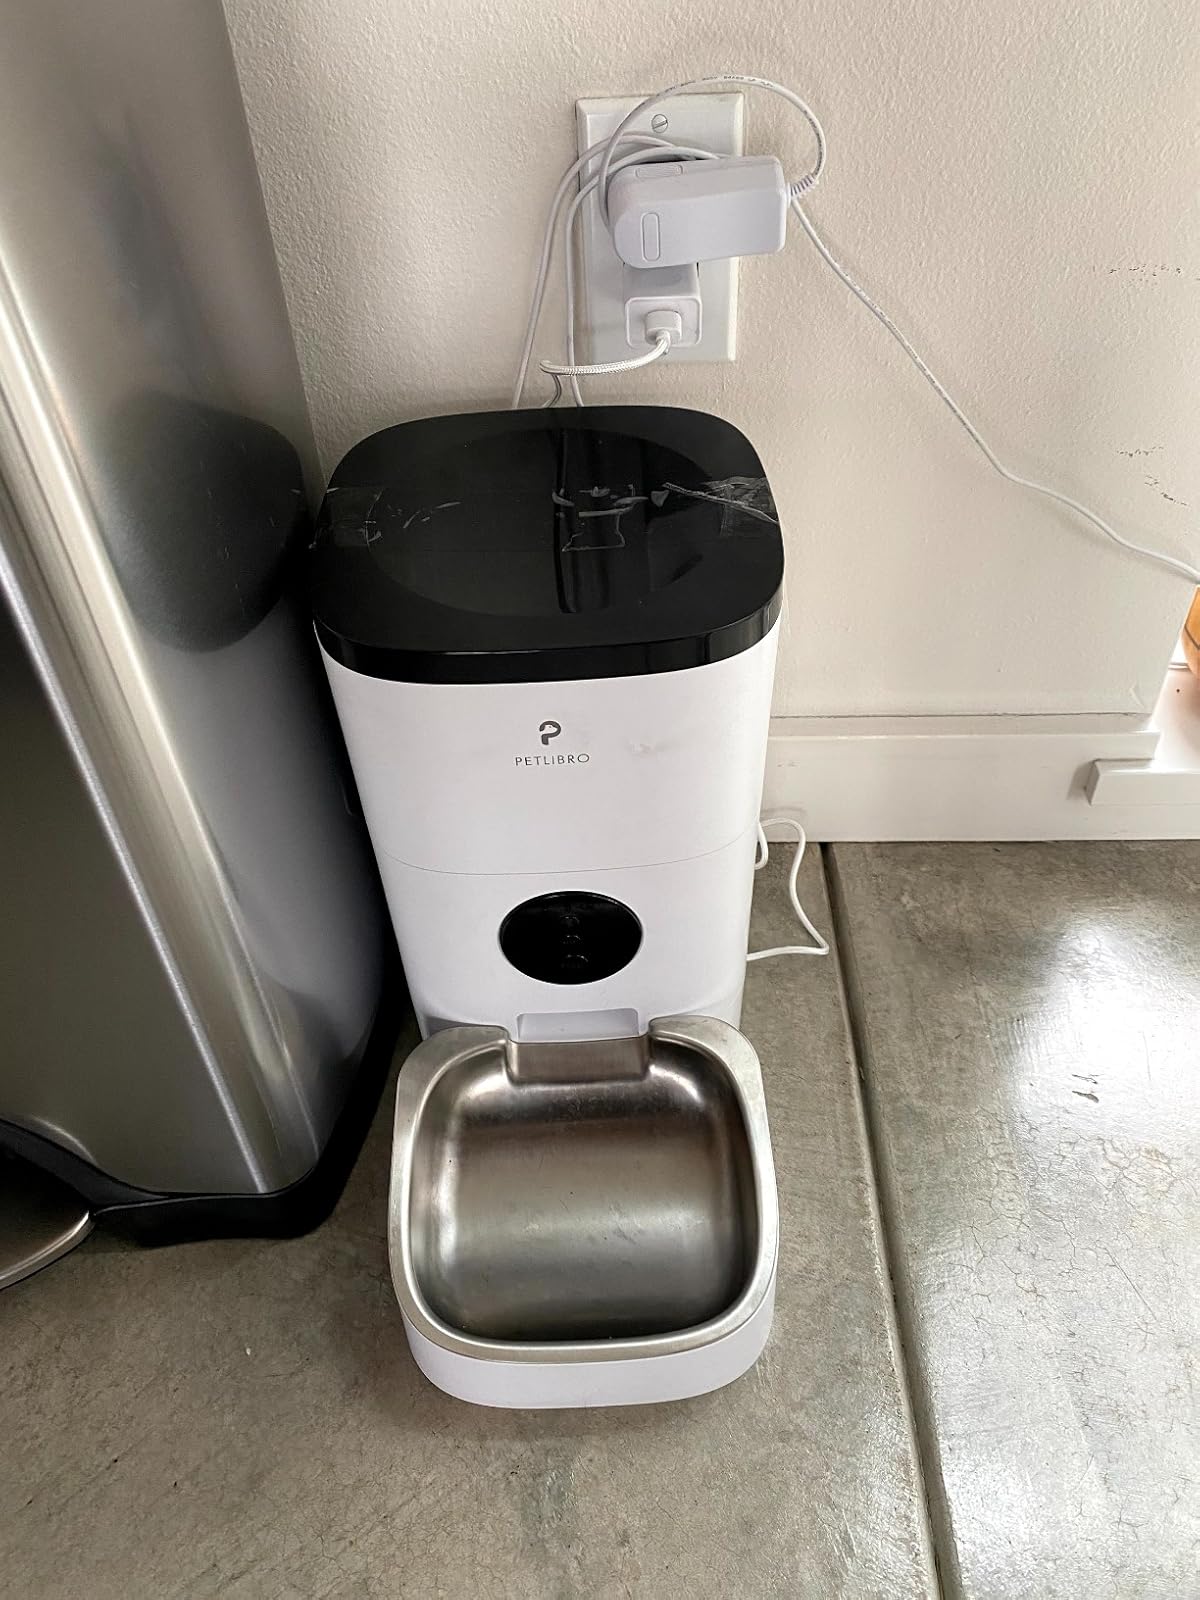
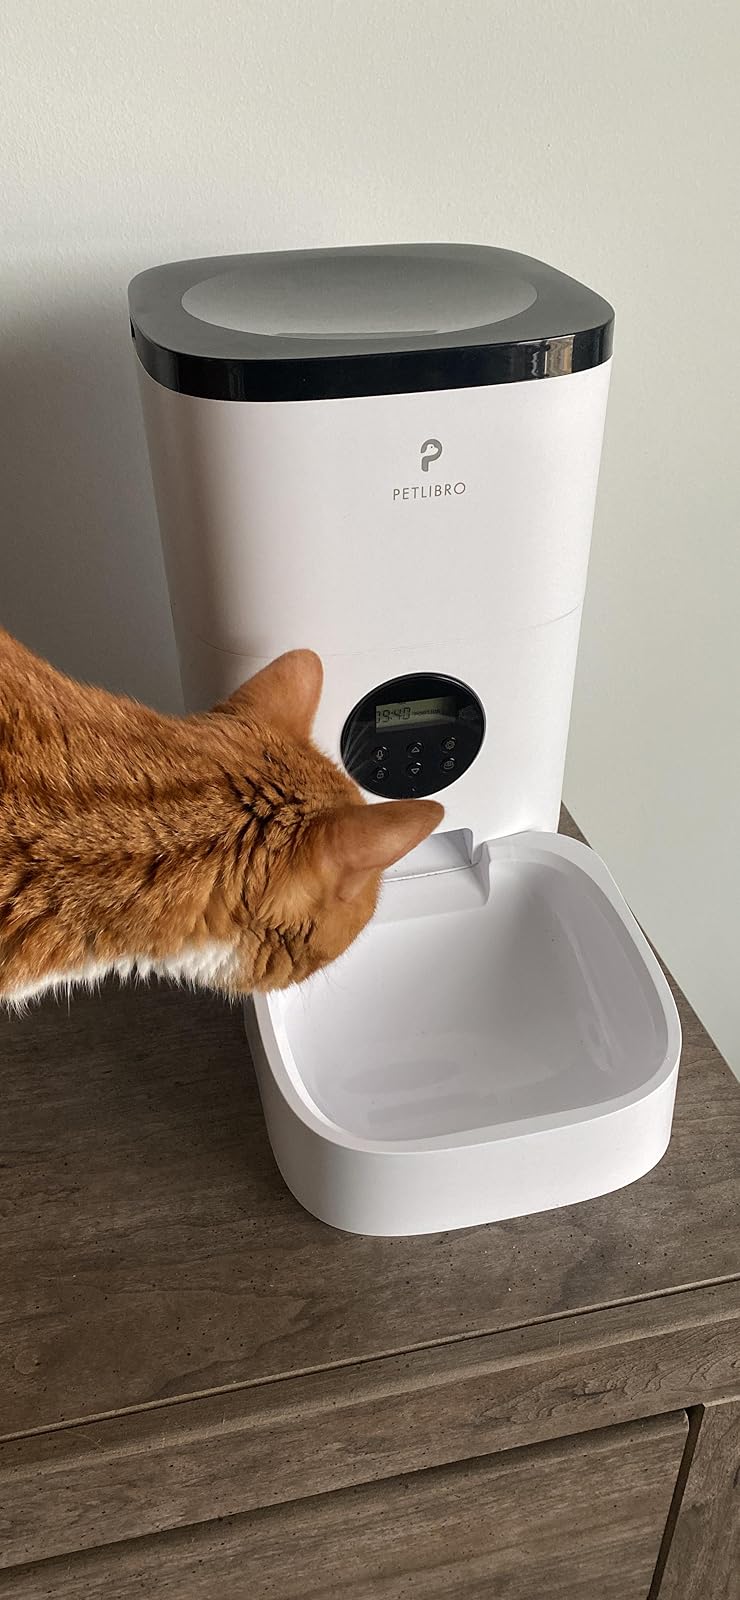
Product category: items_feeder
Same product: yes